Bruce Edwards (baseball)

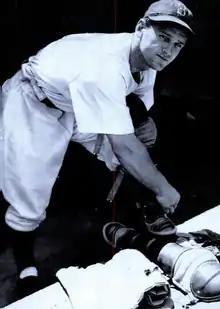
Bruce Edwards in 1946

Charles Bruce Edwards (July 15, 1923 – April 25, 1975) was an American professional baseball player. He played for ten seasons as a catcher in Major League Baseball from to and from to , most notably for the Brooklyn Dodgers.